Denmark Presbyterian Church

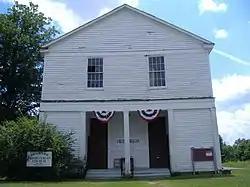
Facade of Denmark Presbyterian Church in 2014

Denmark Presbyterian Church (The Denmark Church) is a historic church on Jackson-Denmark Road in Denmark, Tennessee.